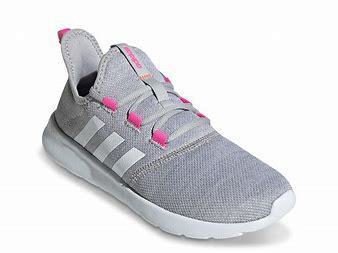
Brand: Adidas
Model: Cloudfoam Pure 2